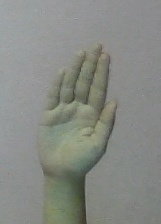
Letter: seen